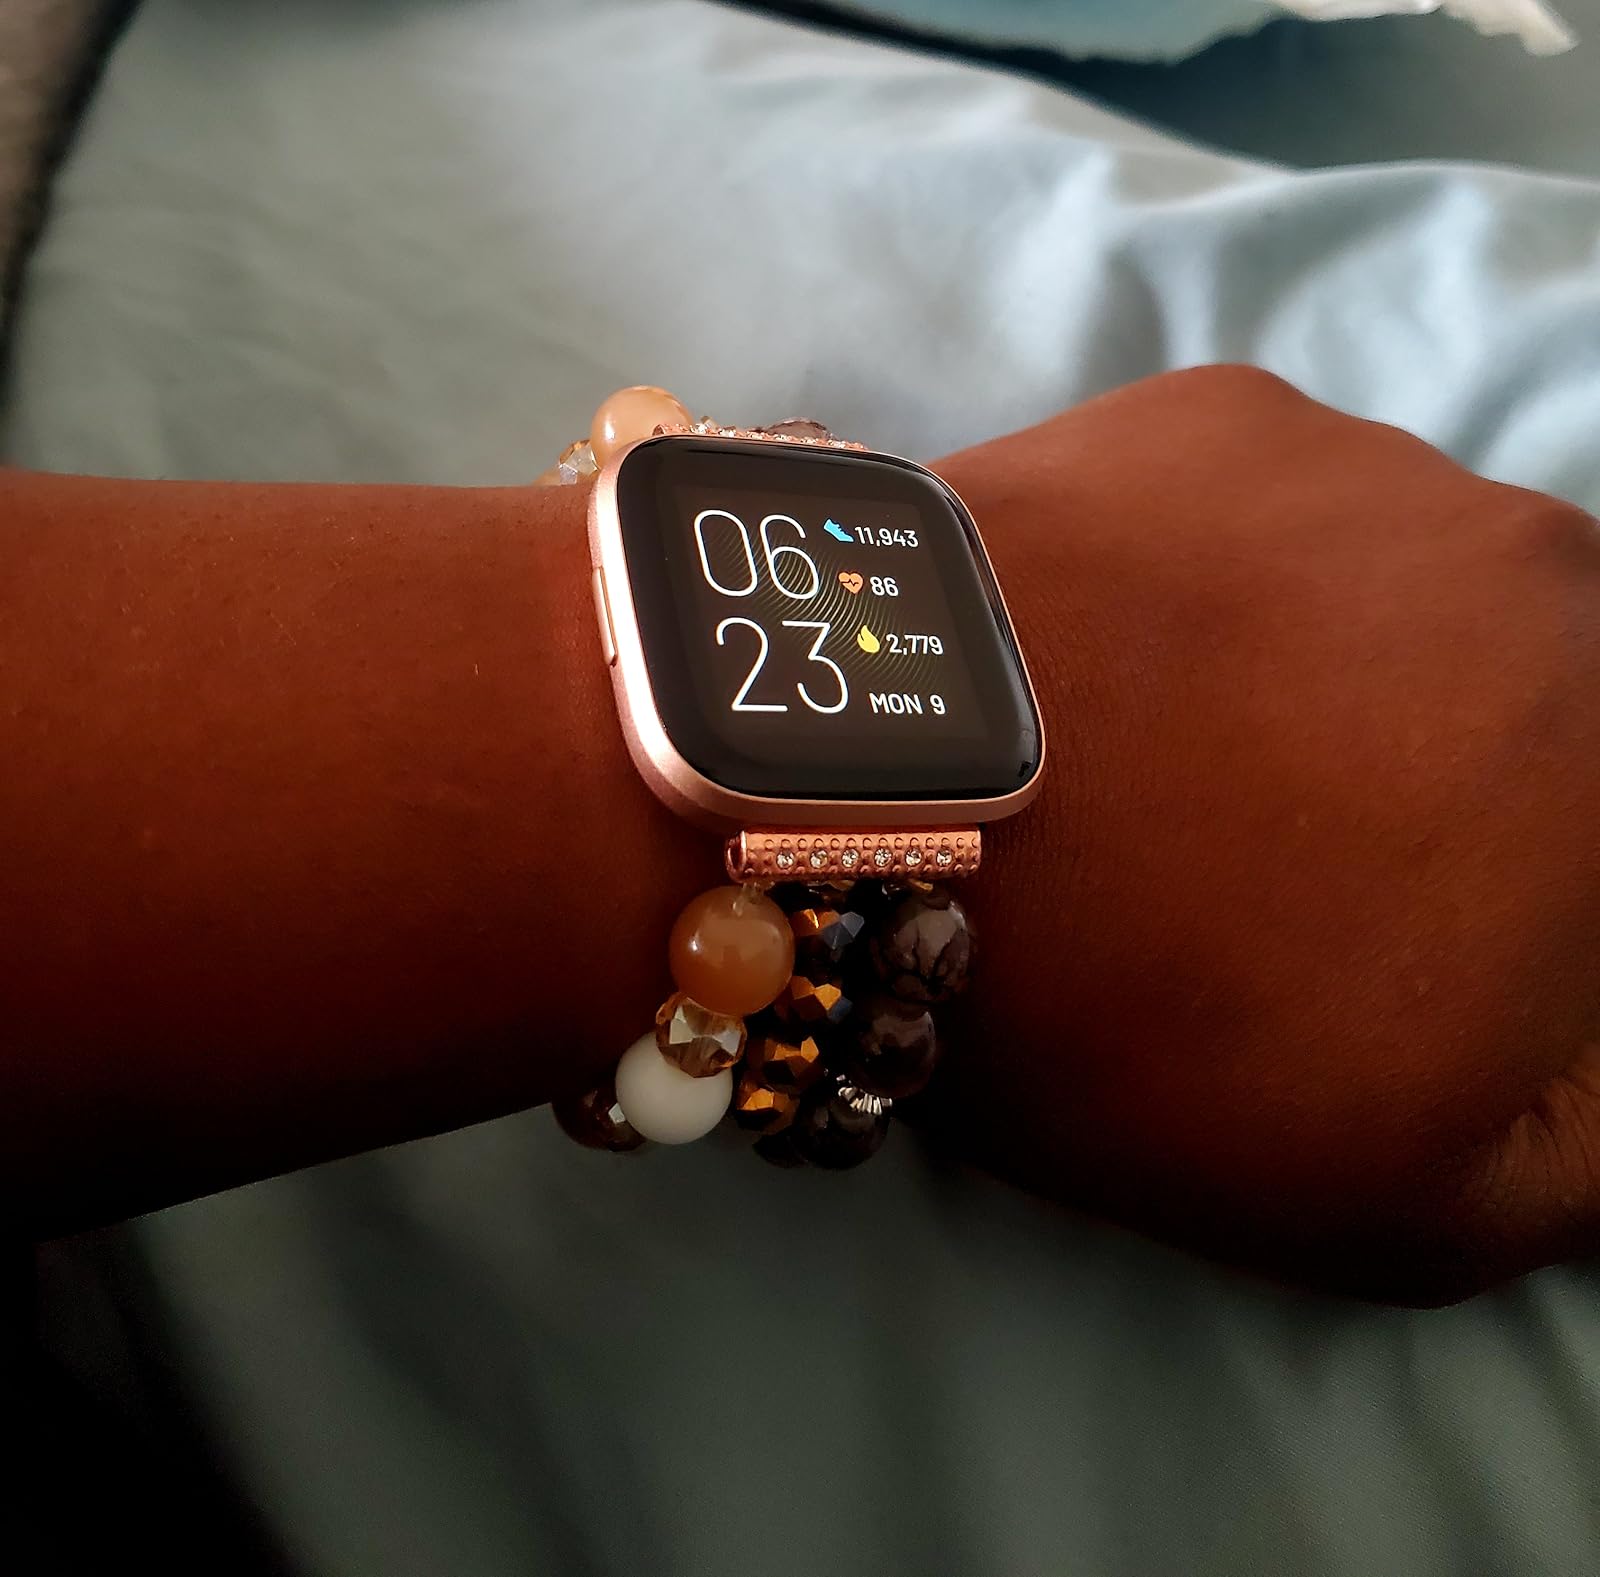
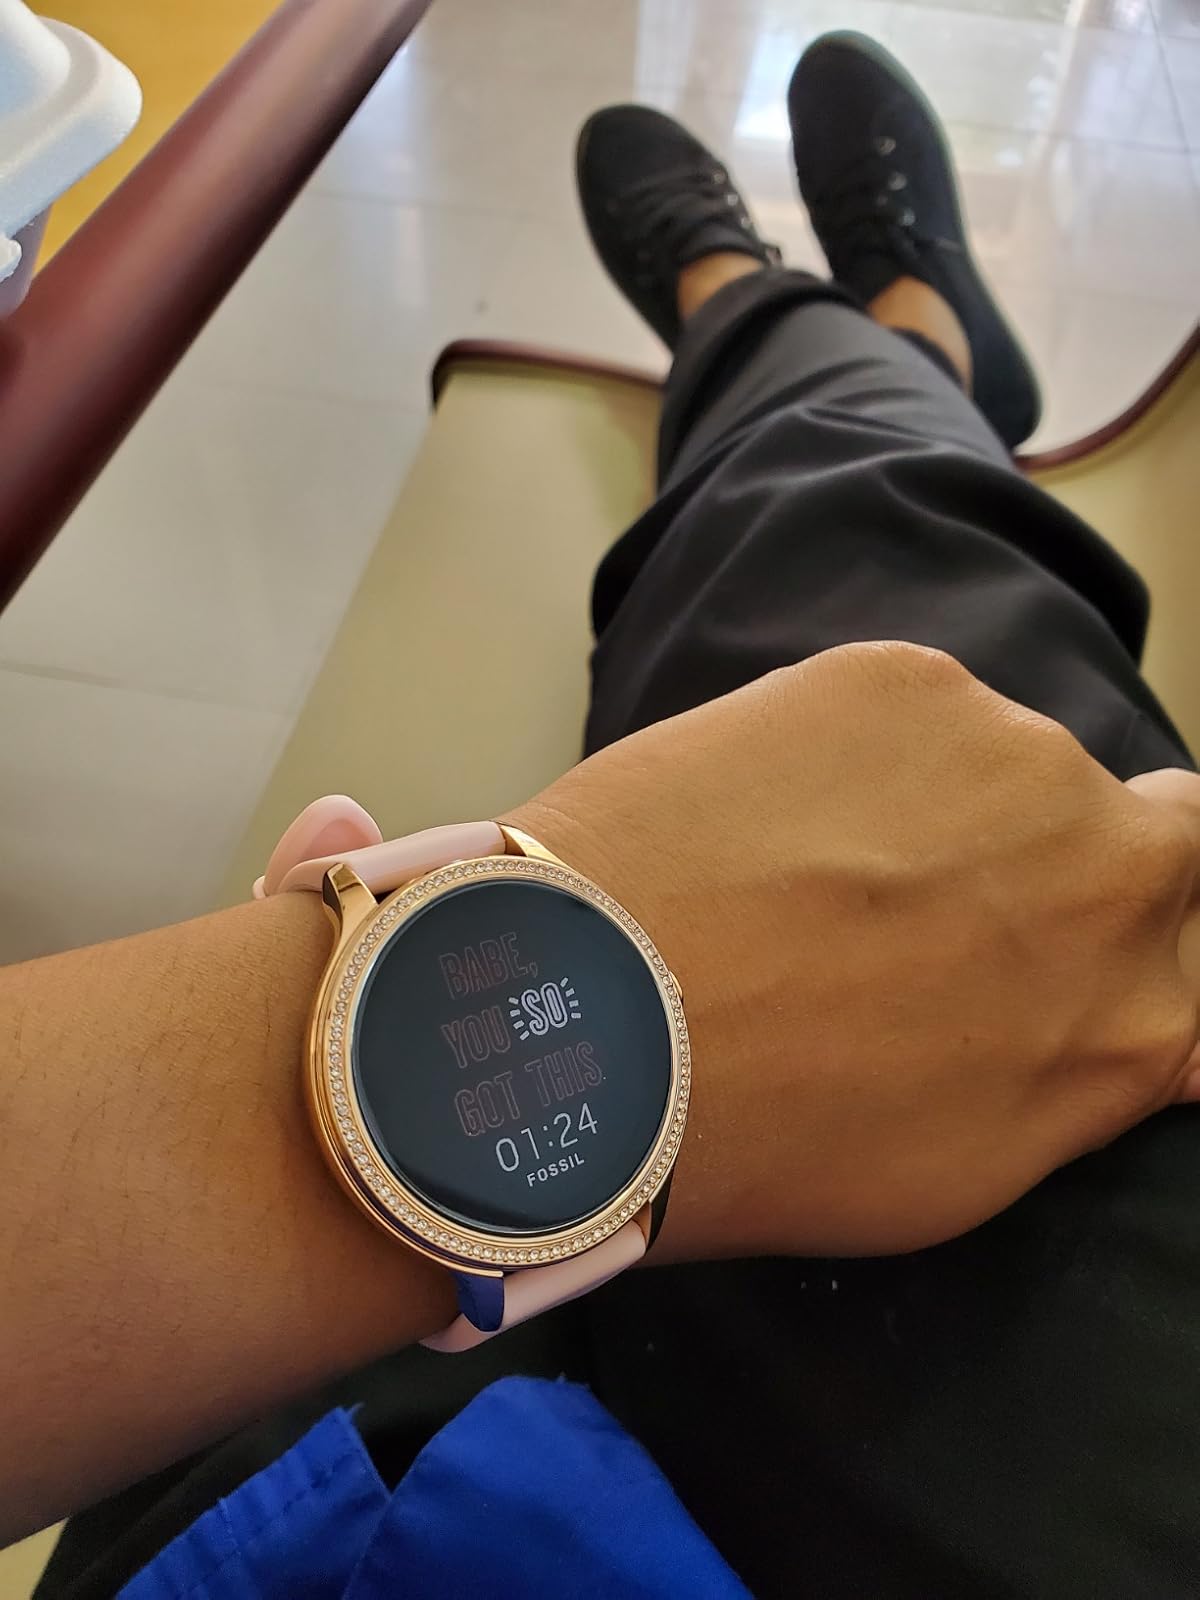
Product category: smartwatch
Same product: no